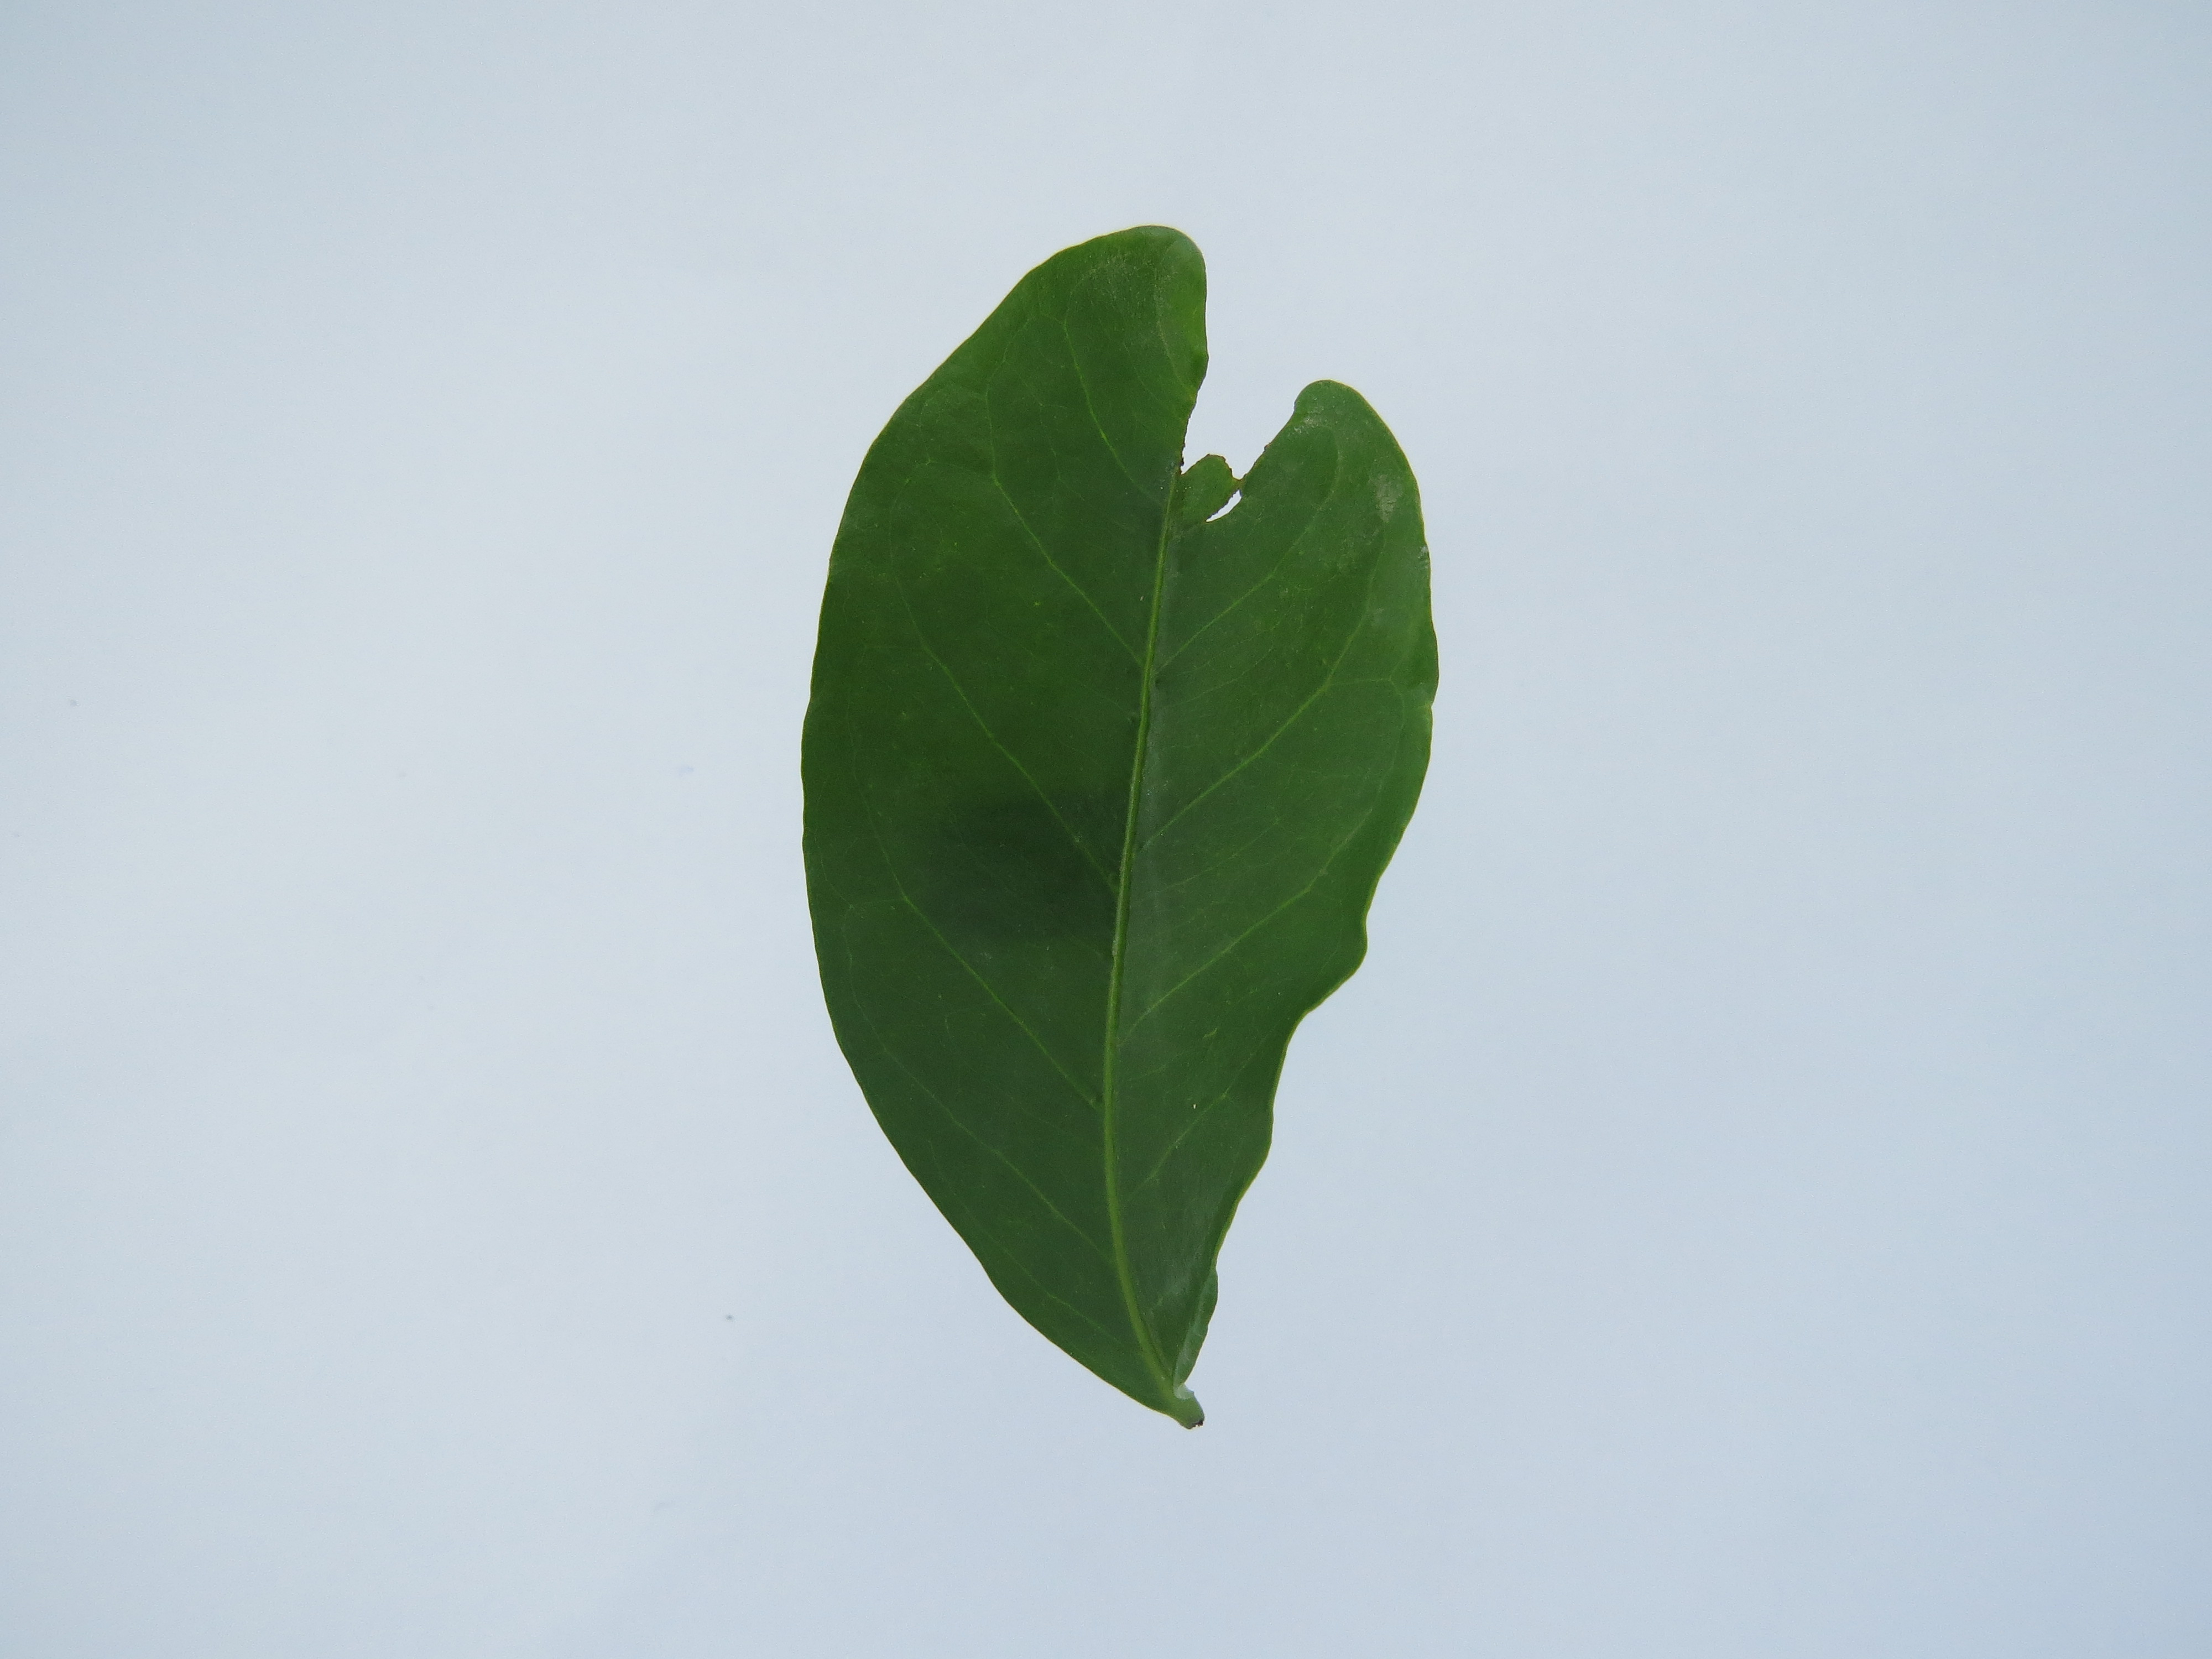
Label: boron-B